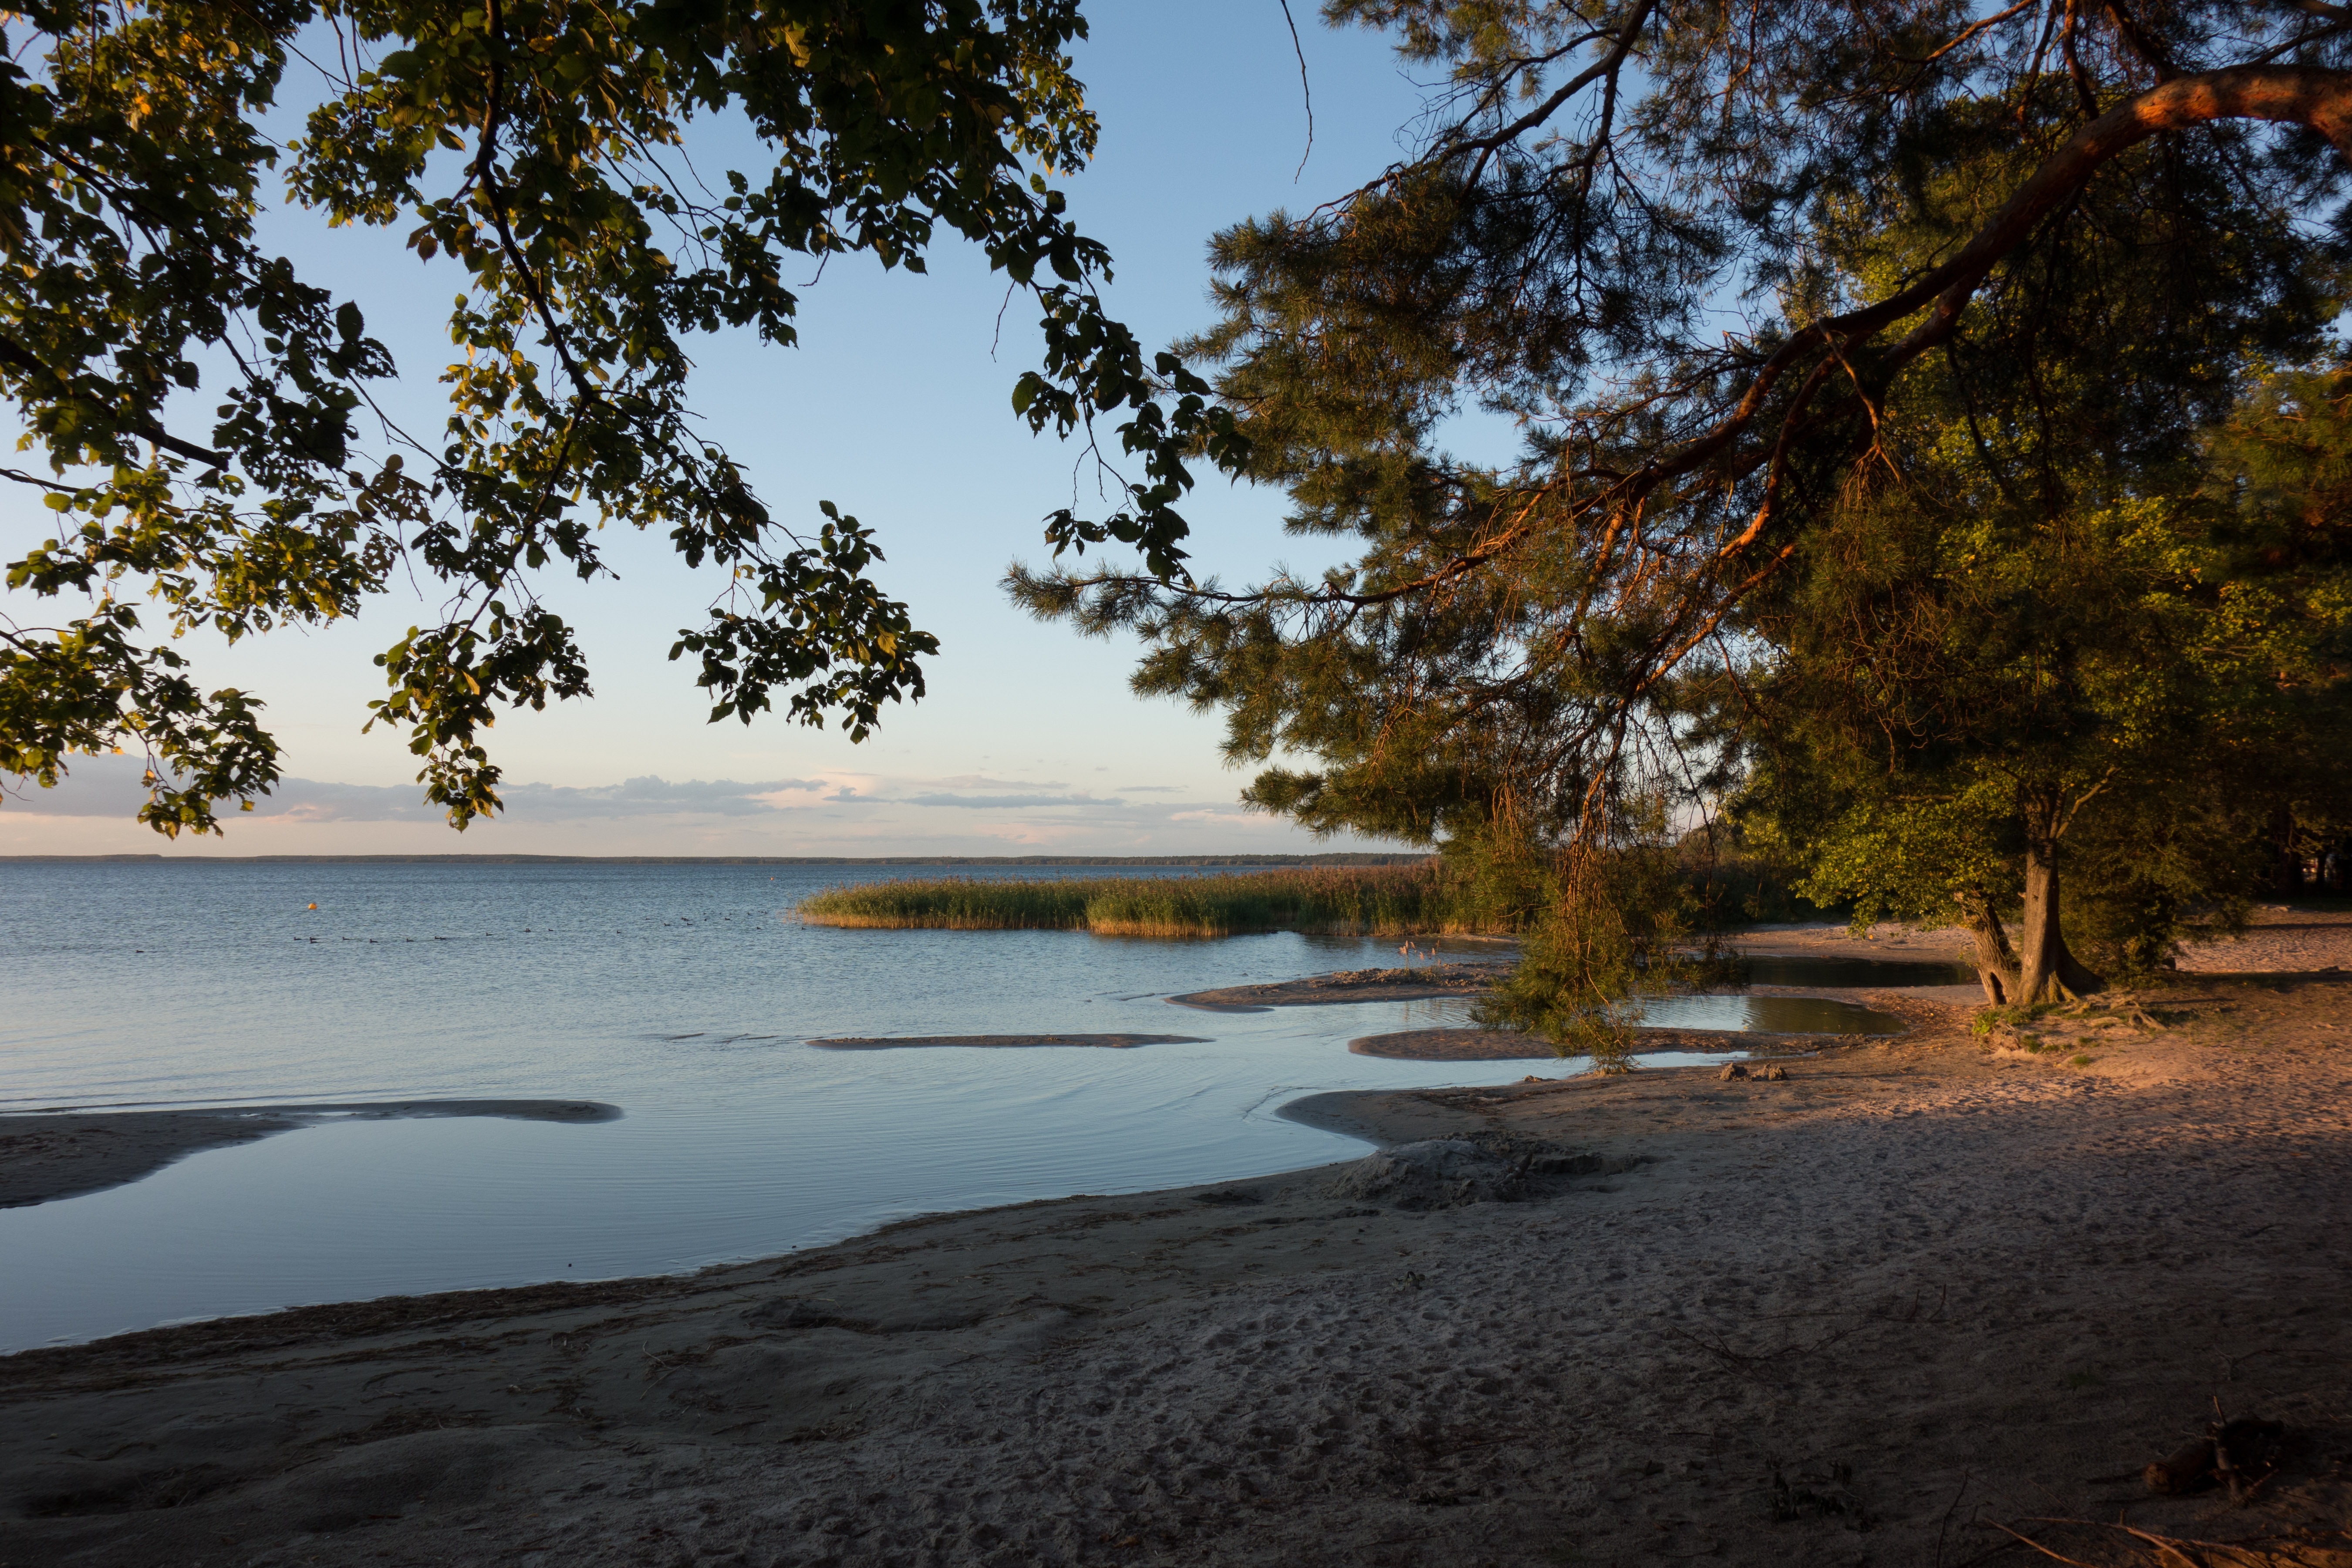
beach, landscape, sea, tree, water, nature, sunlight, morning, leaf, shore, lake, river, evening, reflection, autumn, park, season, lakeside, body of water, trees, bank, evening light, m ritz, woody plant